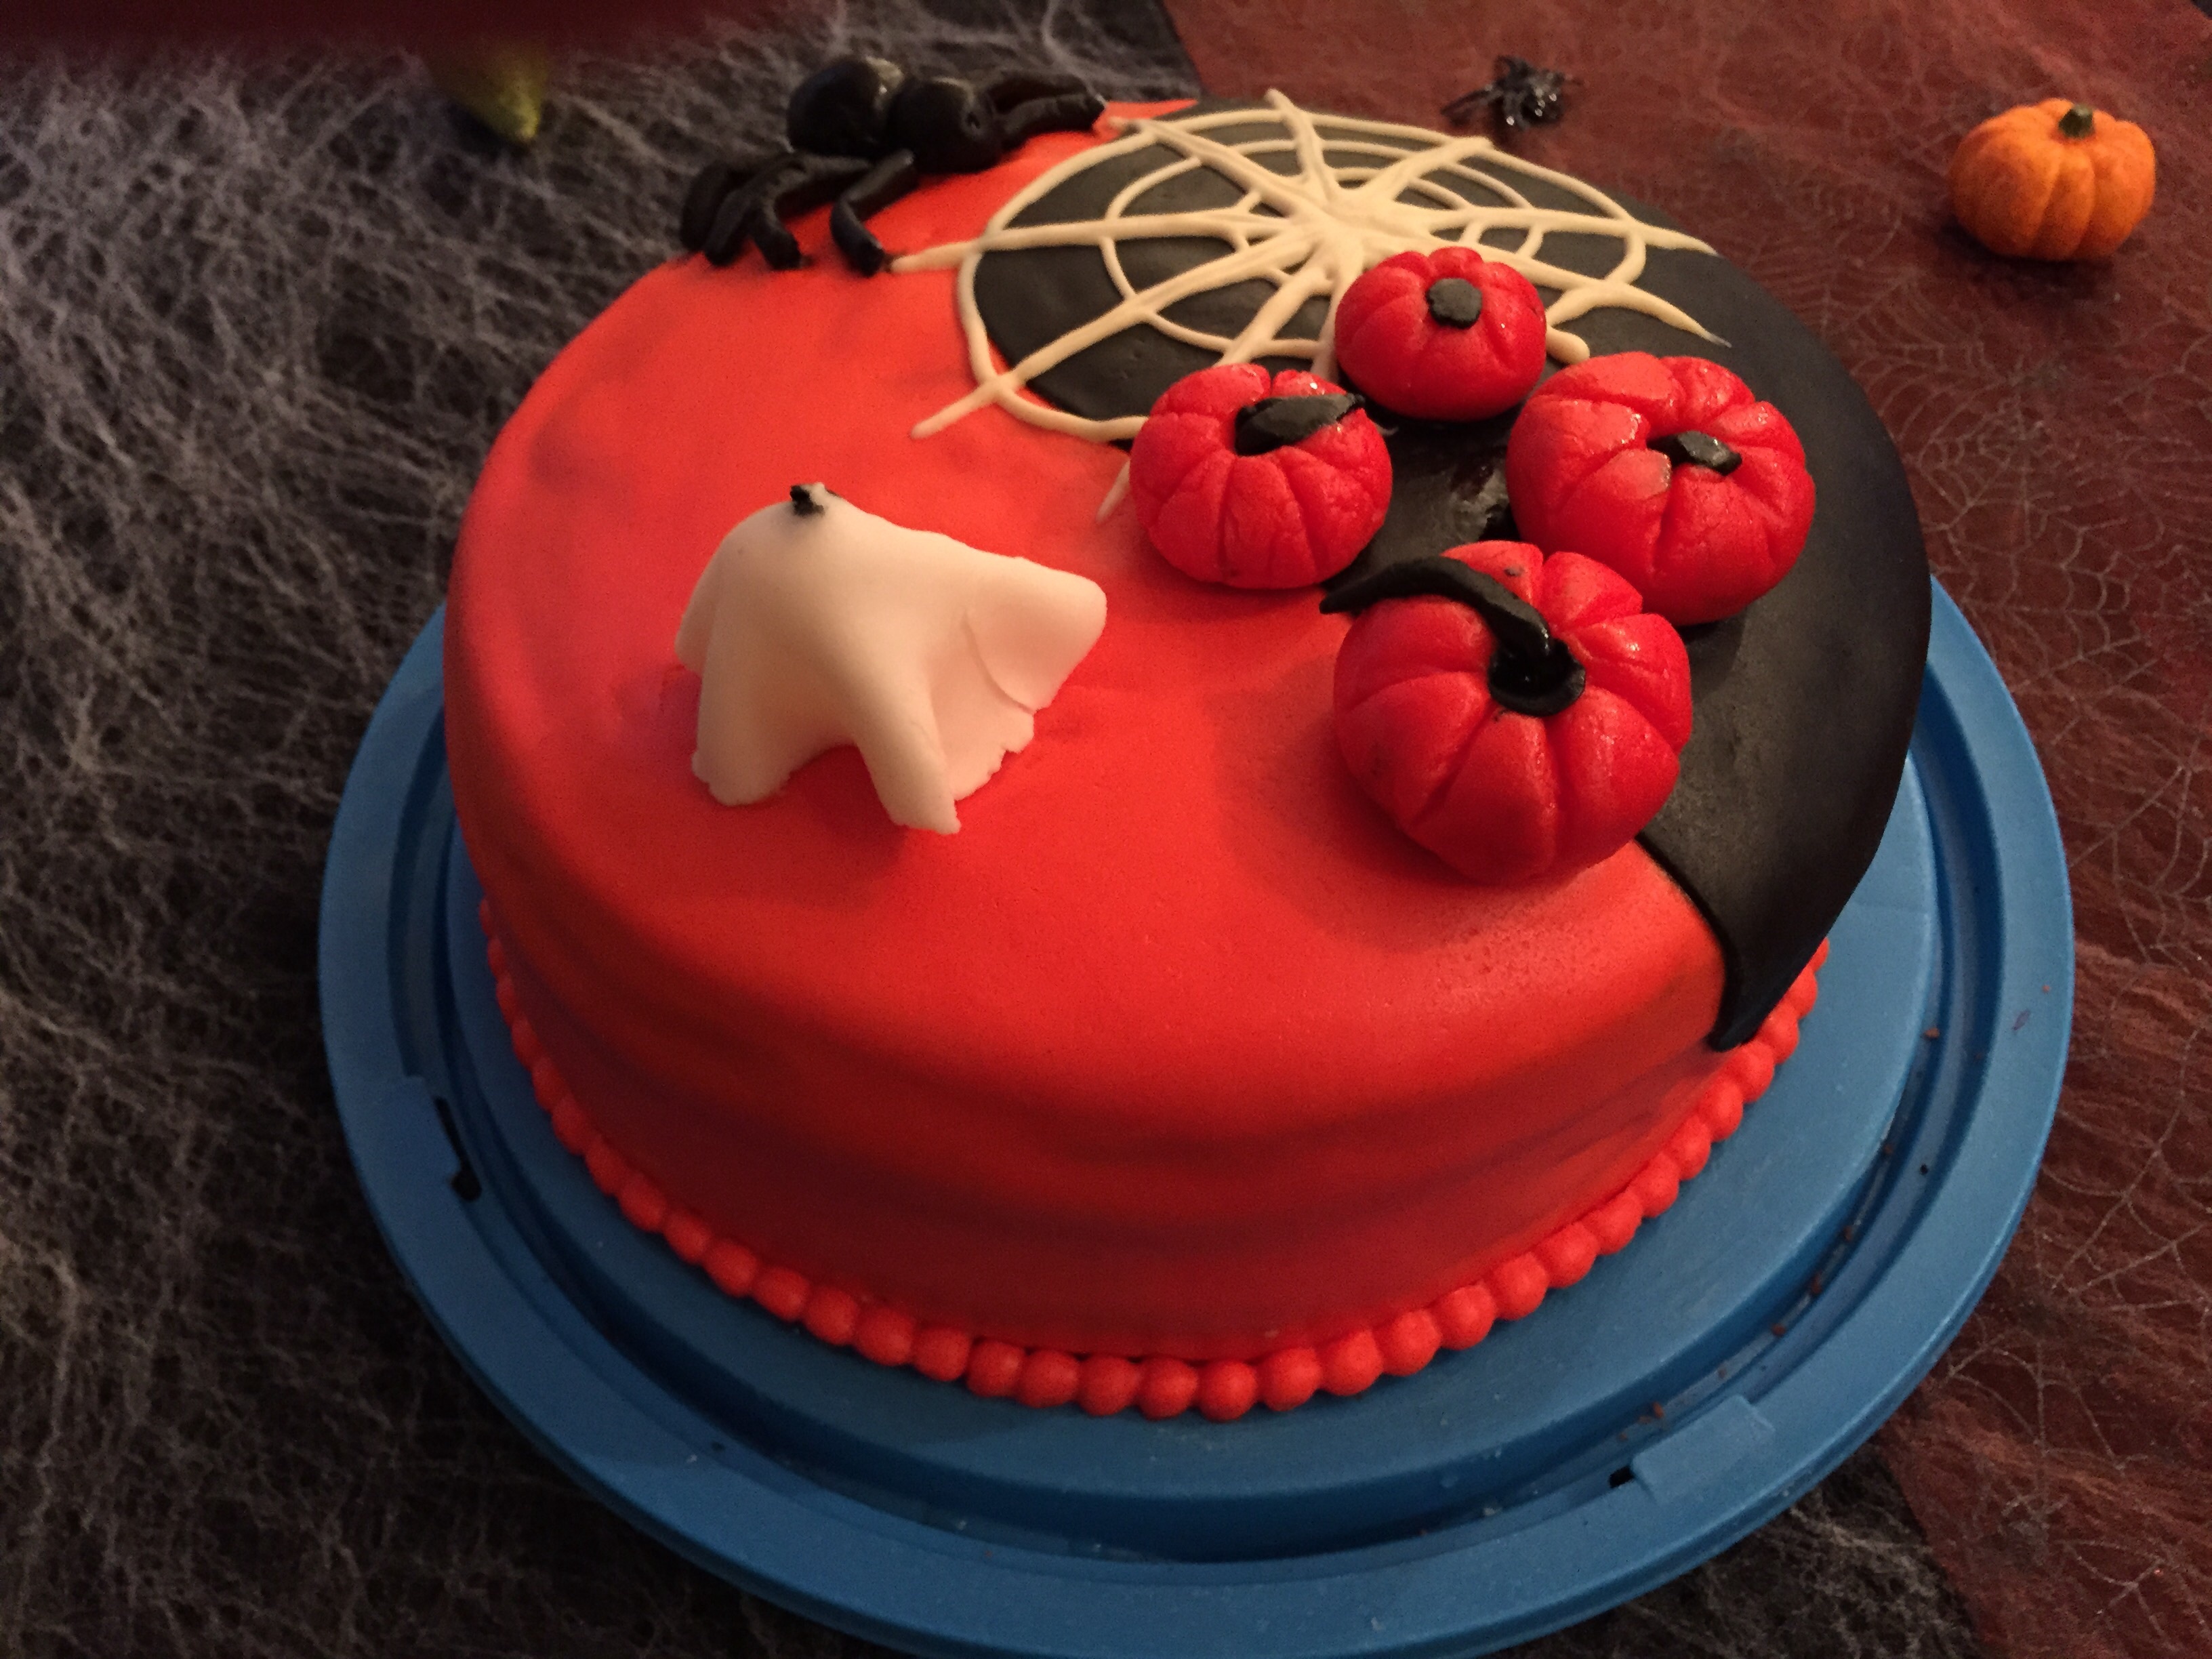
food, red, halloween, dessert, cake, birthday cake, icing, fondant, baked goods, torte, sugar paste, layer cake, buttercream, cake decorating